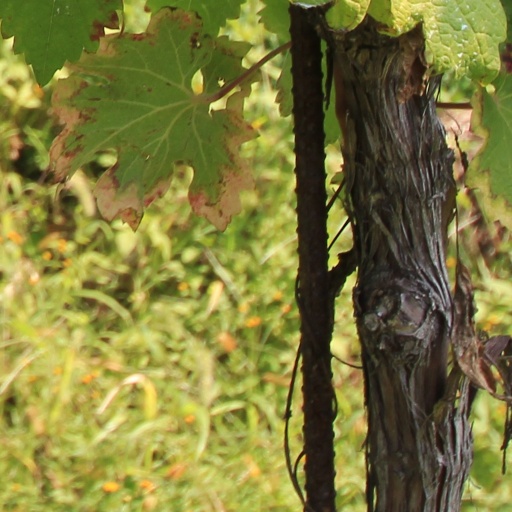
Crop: grape